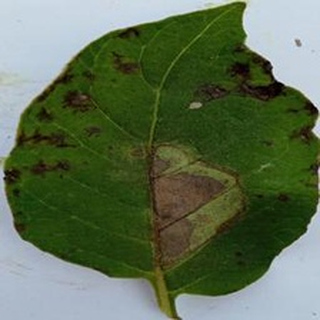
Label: potato_late_blight